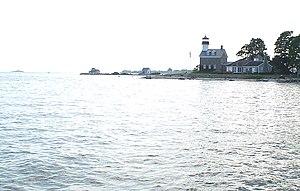
Le phare de Morgan Point est un phare, situé à Noank dans le Connecticut, aux États-Unis, sur la rive ouest de l'embouchure de la Mystic River.